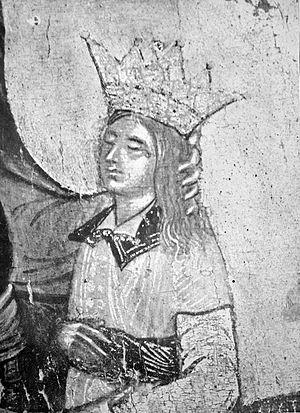
Teodosie, est prince de Valachie en 1521-1522.